Boletin

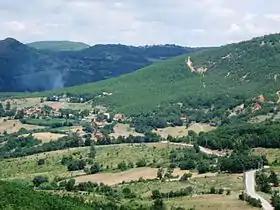
Boletin

Boletin is a village in the municipality of Zveçan, Kosovo. It is solely inhabited by Kosovo Albanians.